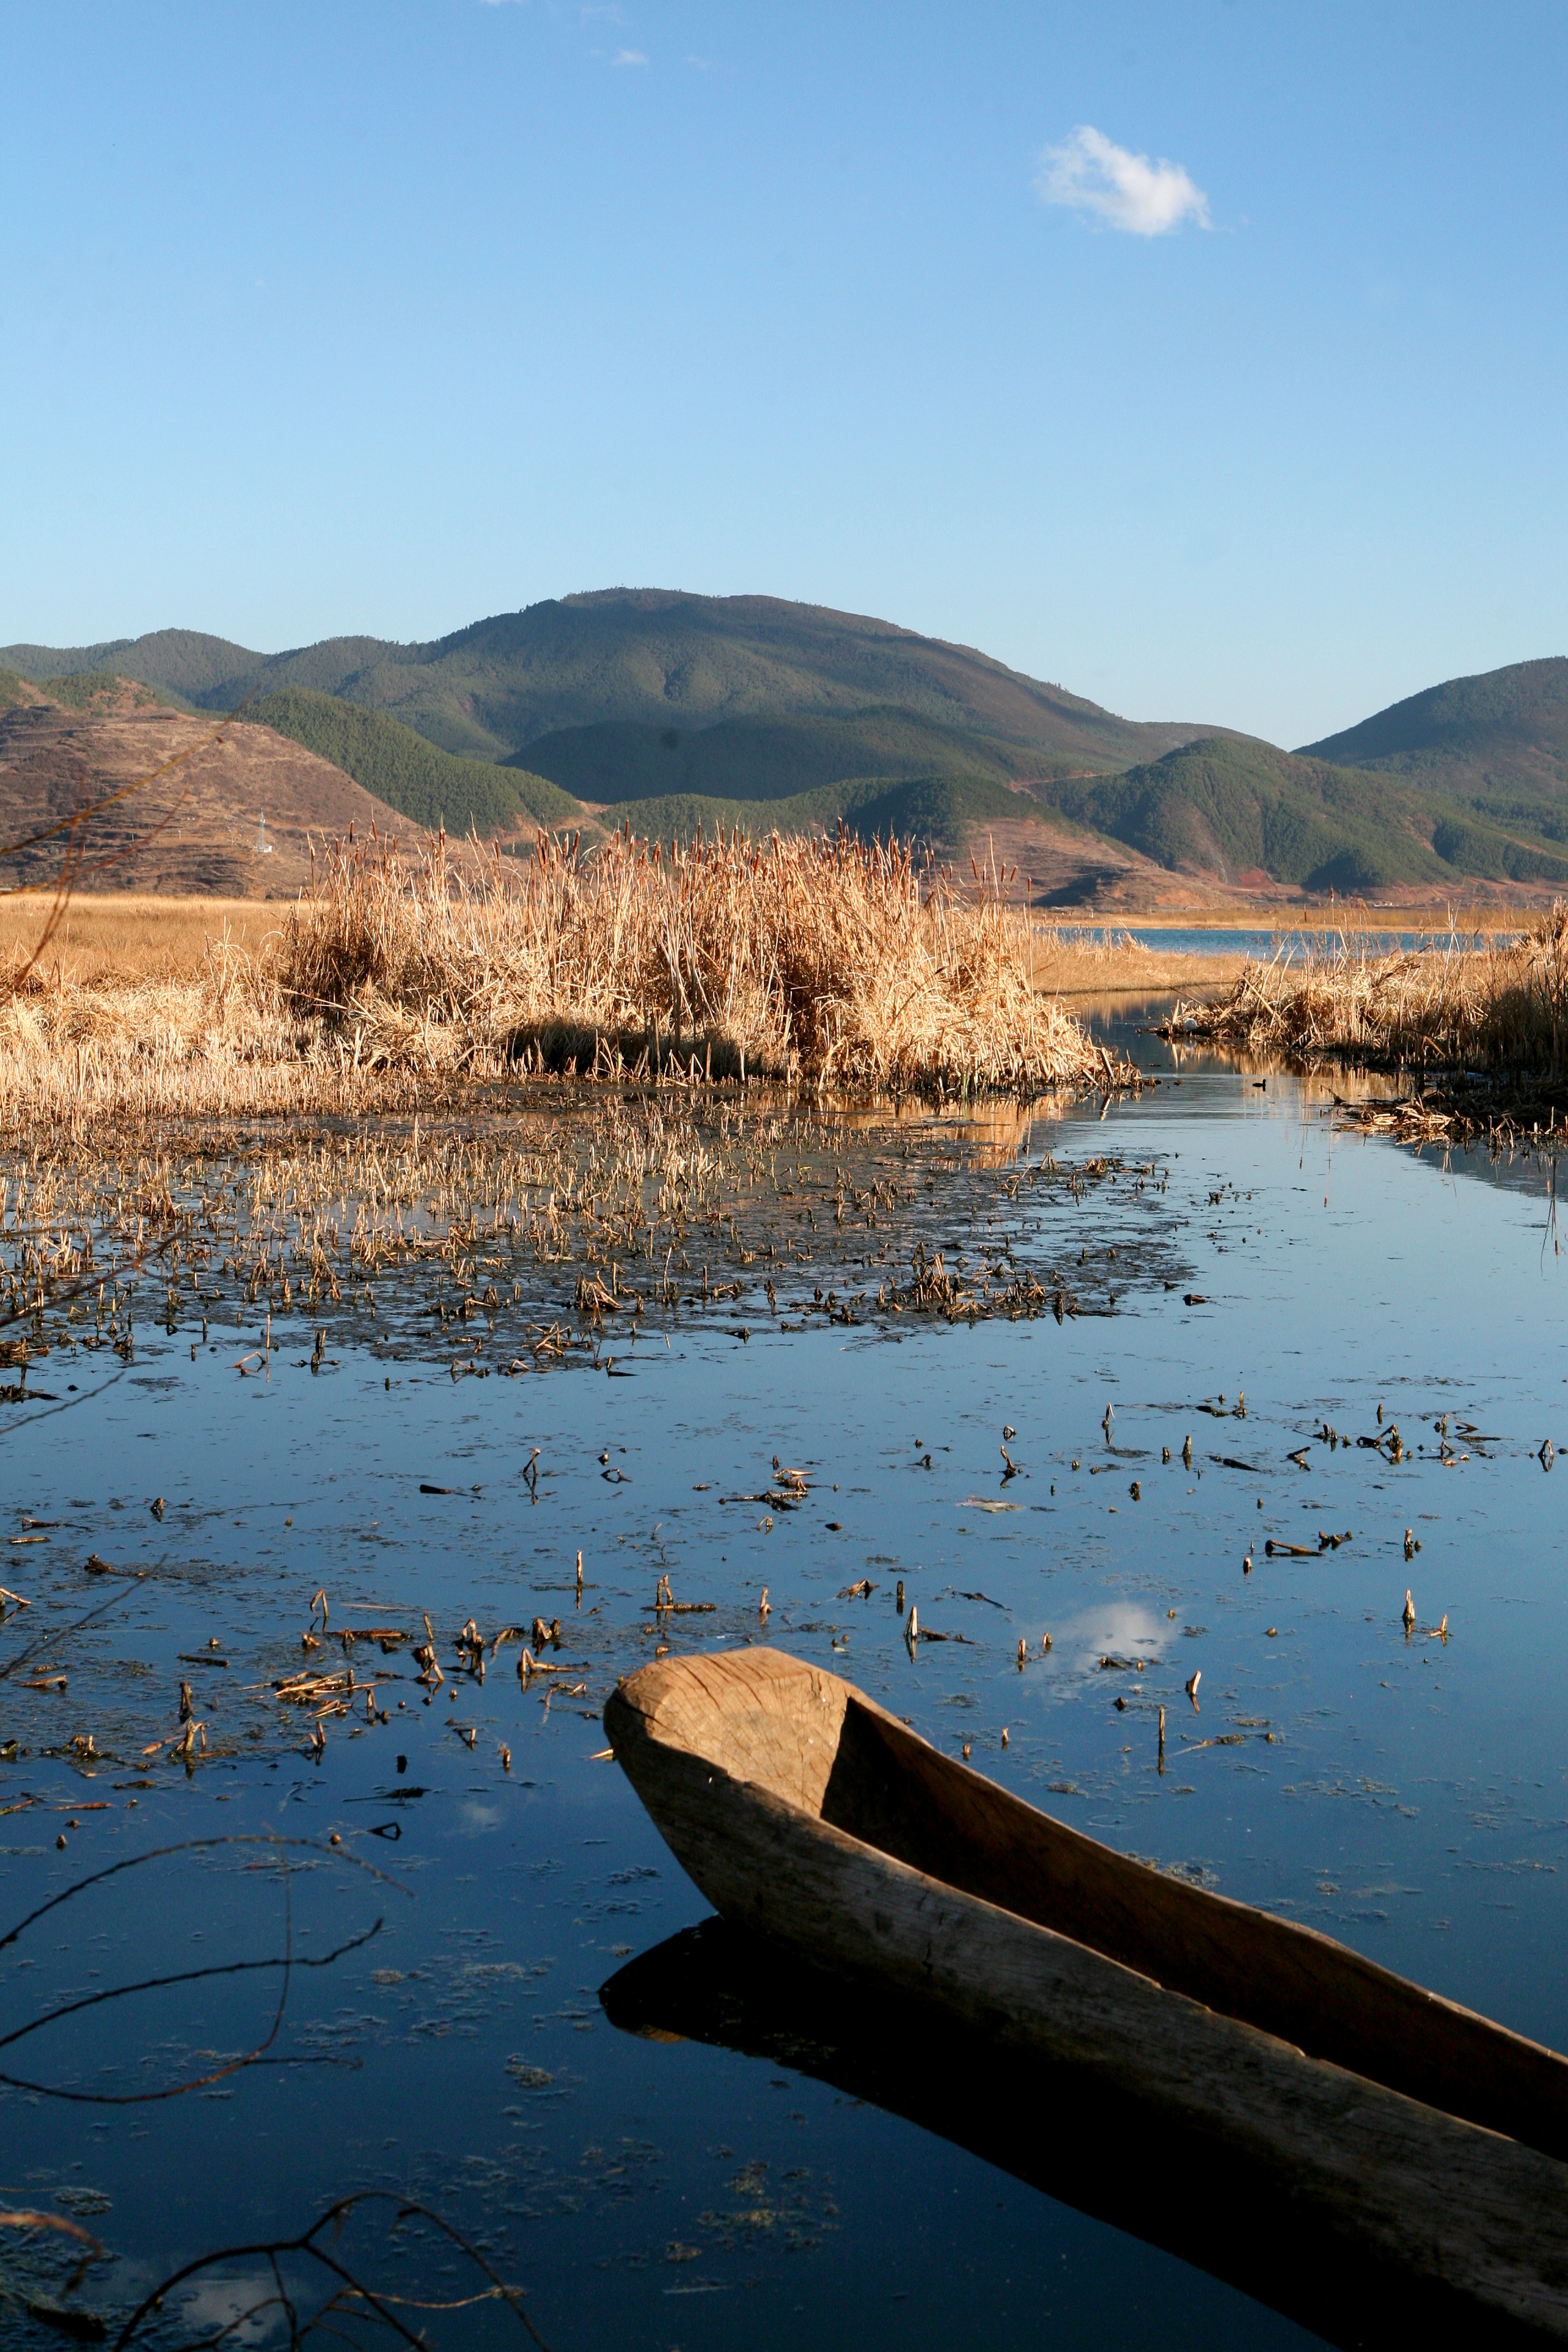
landscape, sea, coast, water, nature, rock, wilderness, mountain, snow, winter, morning, shore, lake, river, canoe, dusk, evening, reflection, autumn, reservoir, body of water, blue sky, wetland, plateau, loch, white cloud, lugu lake, natural environment